Mike Everitt (baseball)

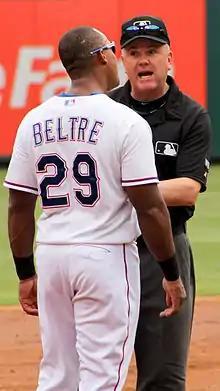
Everitt and Adrián Beltré playfully argue during a 2014 game

On April 22, 2000, Everitt was the home plate umpire for a game between the Detroit Tigers and Chicago White Sox which featured two bench-clearing brawls, 11 ejections and 16 player suspensions which totaled 82 games. Managers Phil Garner of Detroit and Jerry Manuel of Chicago were each suspended eight games.